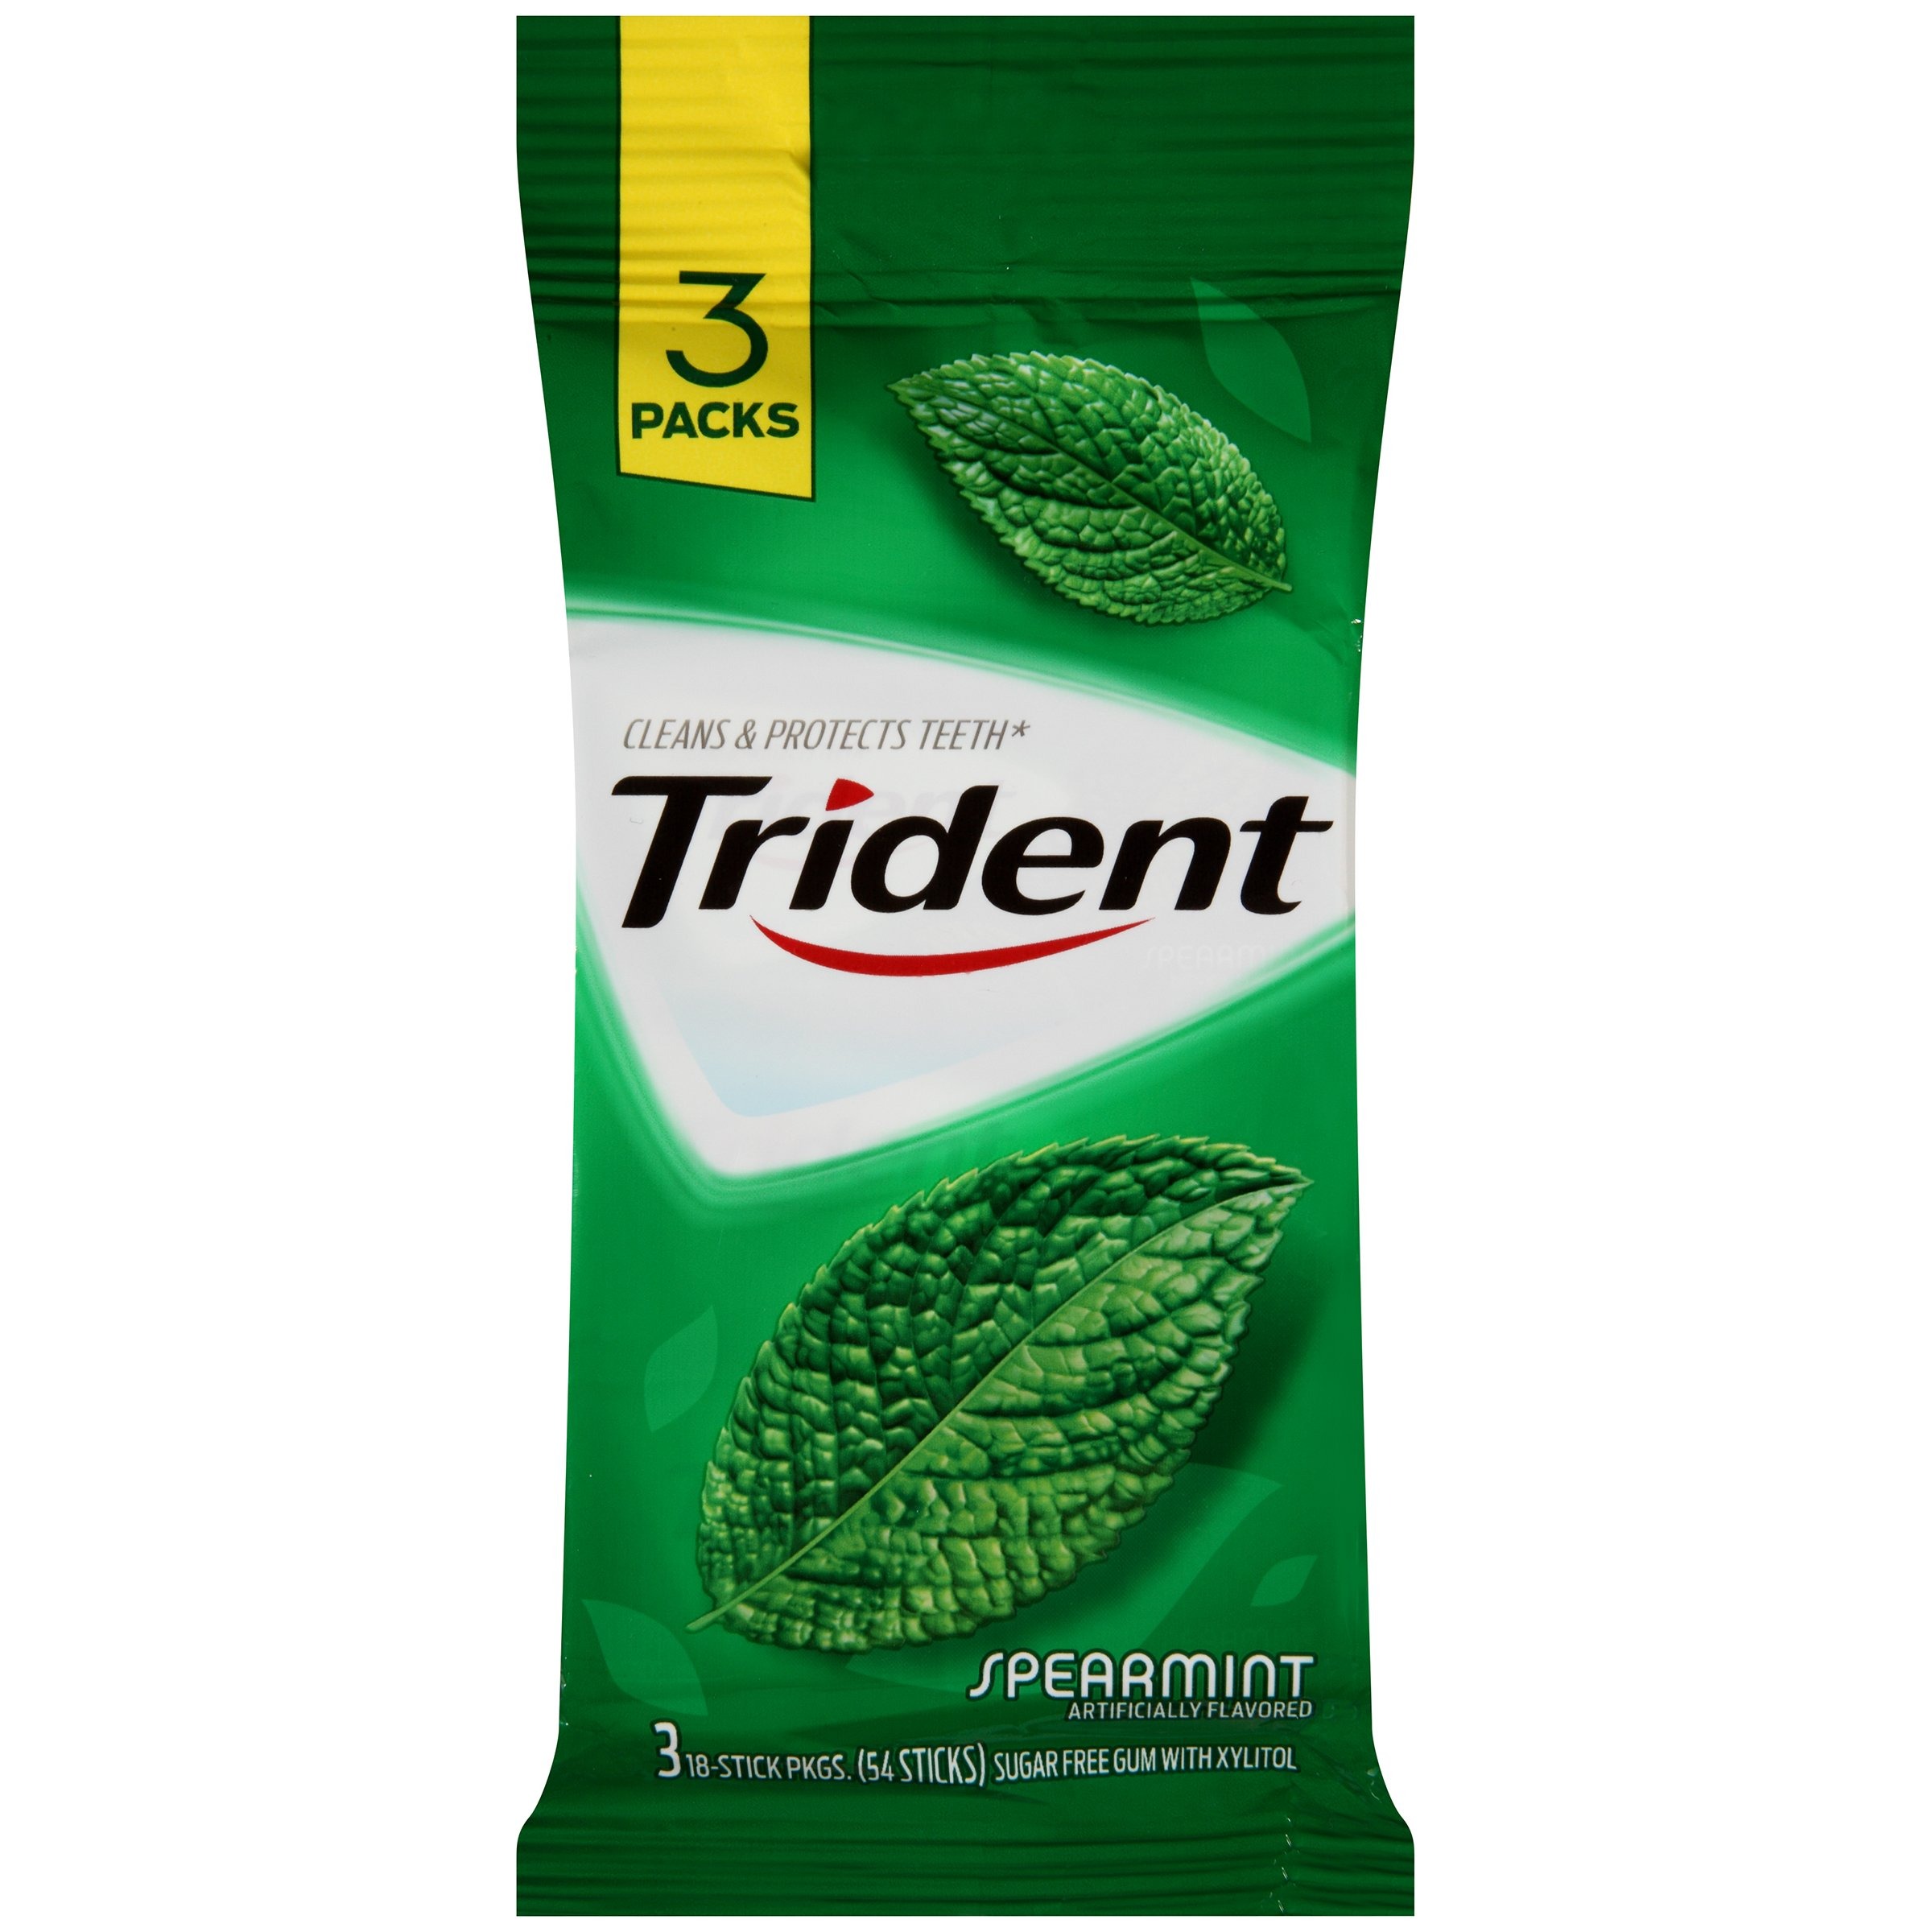
Item Name: Trident Gum, Spearmint, 3 ct
Bullet Point 1: Get close-up confidence with Trident Sugar Free gum, the easy way to freshen breath and help protect against tooth decay.
Bullet Point 2: Four out of five dentists recommend chewing Trident after eating and drinking to clean and protect teeth.
Bullet Point 3: With 30% fewer calories than sugared gum, Trident is sweetened with Xylitol which provides long lasting flavor, fights plaque, and restores pH balance to maintain healthy smiles.
Bullet Point 4: Pop a piece of mouthwatering Spearmint Trident for a refreshing taste that keeps going as long as you do.
Bullet Point 5: This order comes with 3 18-stick pack of Spearmint Trident Sugar Free Gum.
Value: 3.0
Unit: Count

Price: 3.39